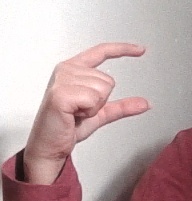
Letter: dal